Greta Garbo

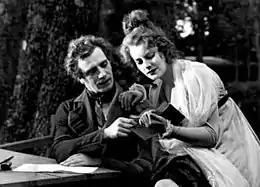
Garbo in her first leading role in the Swedish film "The Saga of Gösta Berling" (1924) with Lars Hanson

Garbo first worked as a soap-lather girl in a barber shop before taking a job in the PUB department store where she ran errands and worked in the millinery department. After modeling hats for the store's catalogues, Garbo earned a more lucrative job as a fashion model at Nordiska Kompaniet. In 1920, a director of film commercials for the store cast Garbo in roles advertising women's clothing. Her first commercial premiered on 12 December 1920 In 1922, Garbo caught the attention of director Erik A. Petschler, who gave her a part in his short comedy, "Peter the Tramp" ("Luffar-Petter ").